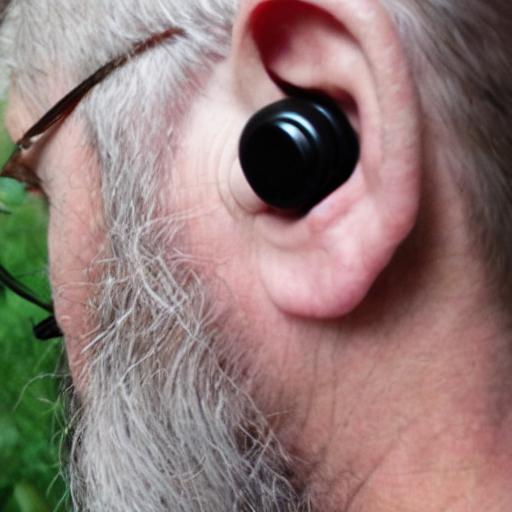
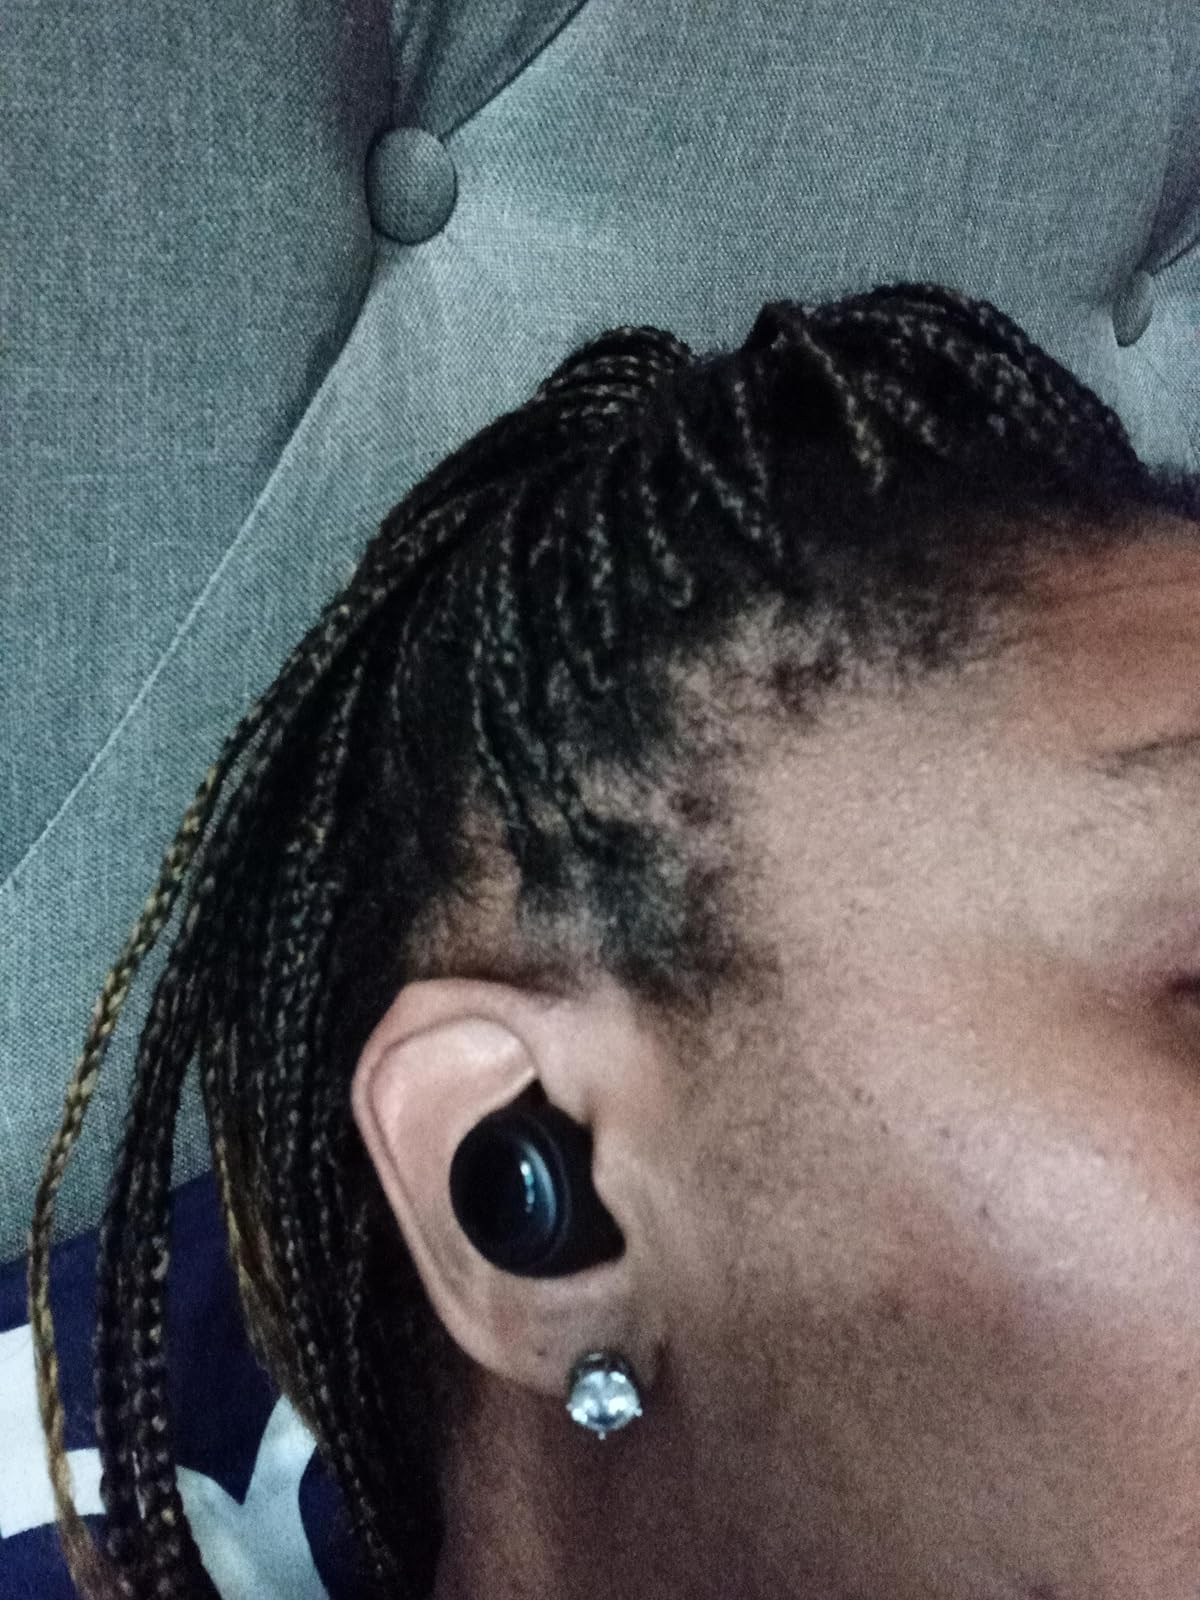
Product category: earbuds
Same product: no